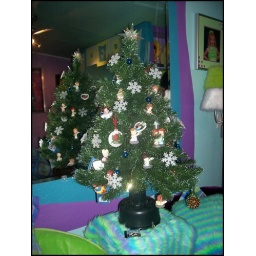
My sister has a tree in every room in her house to match the decor.This one is in her daughter's room.